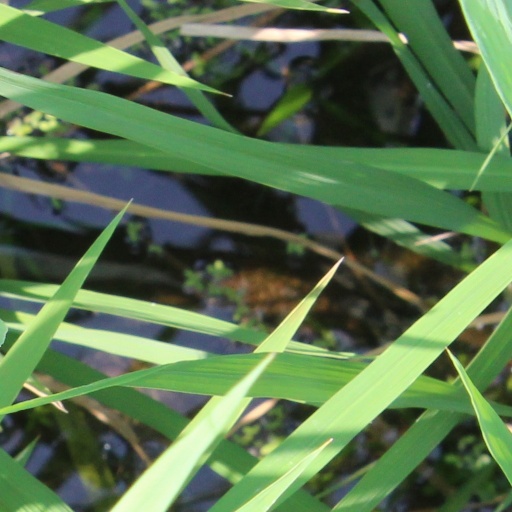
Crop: rice